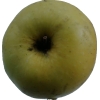
Label: Apple 13